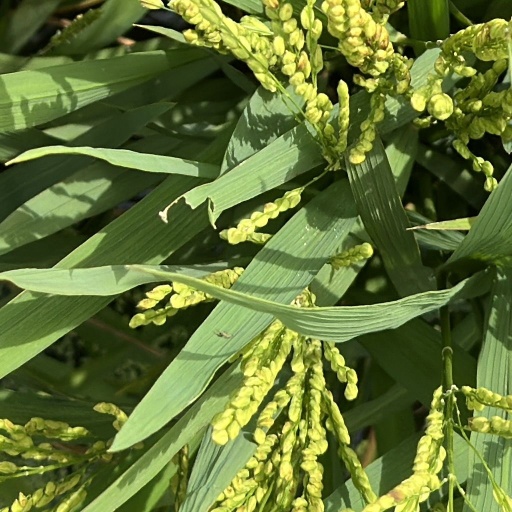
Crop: rice